Wadaslintang, Wonosobo

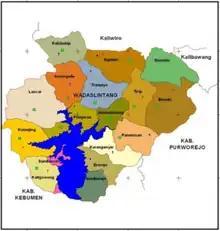
Wadaslintang District Map

Wadaslintang District has 17 villages (16 rural "desa" and the urban "kelurahan" of Wadaslintang):